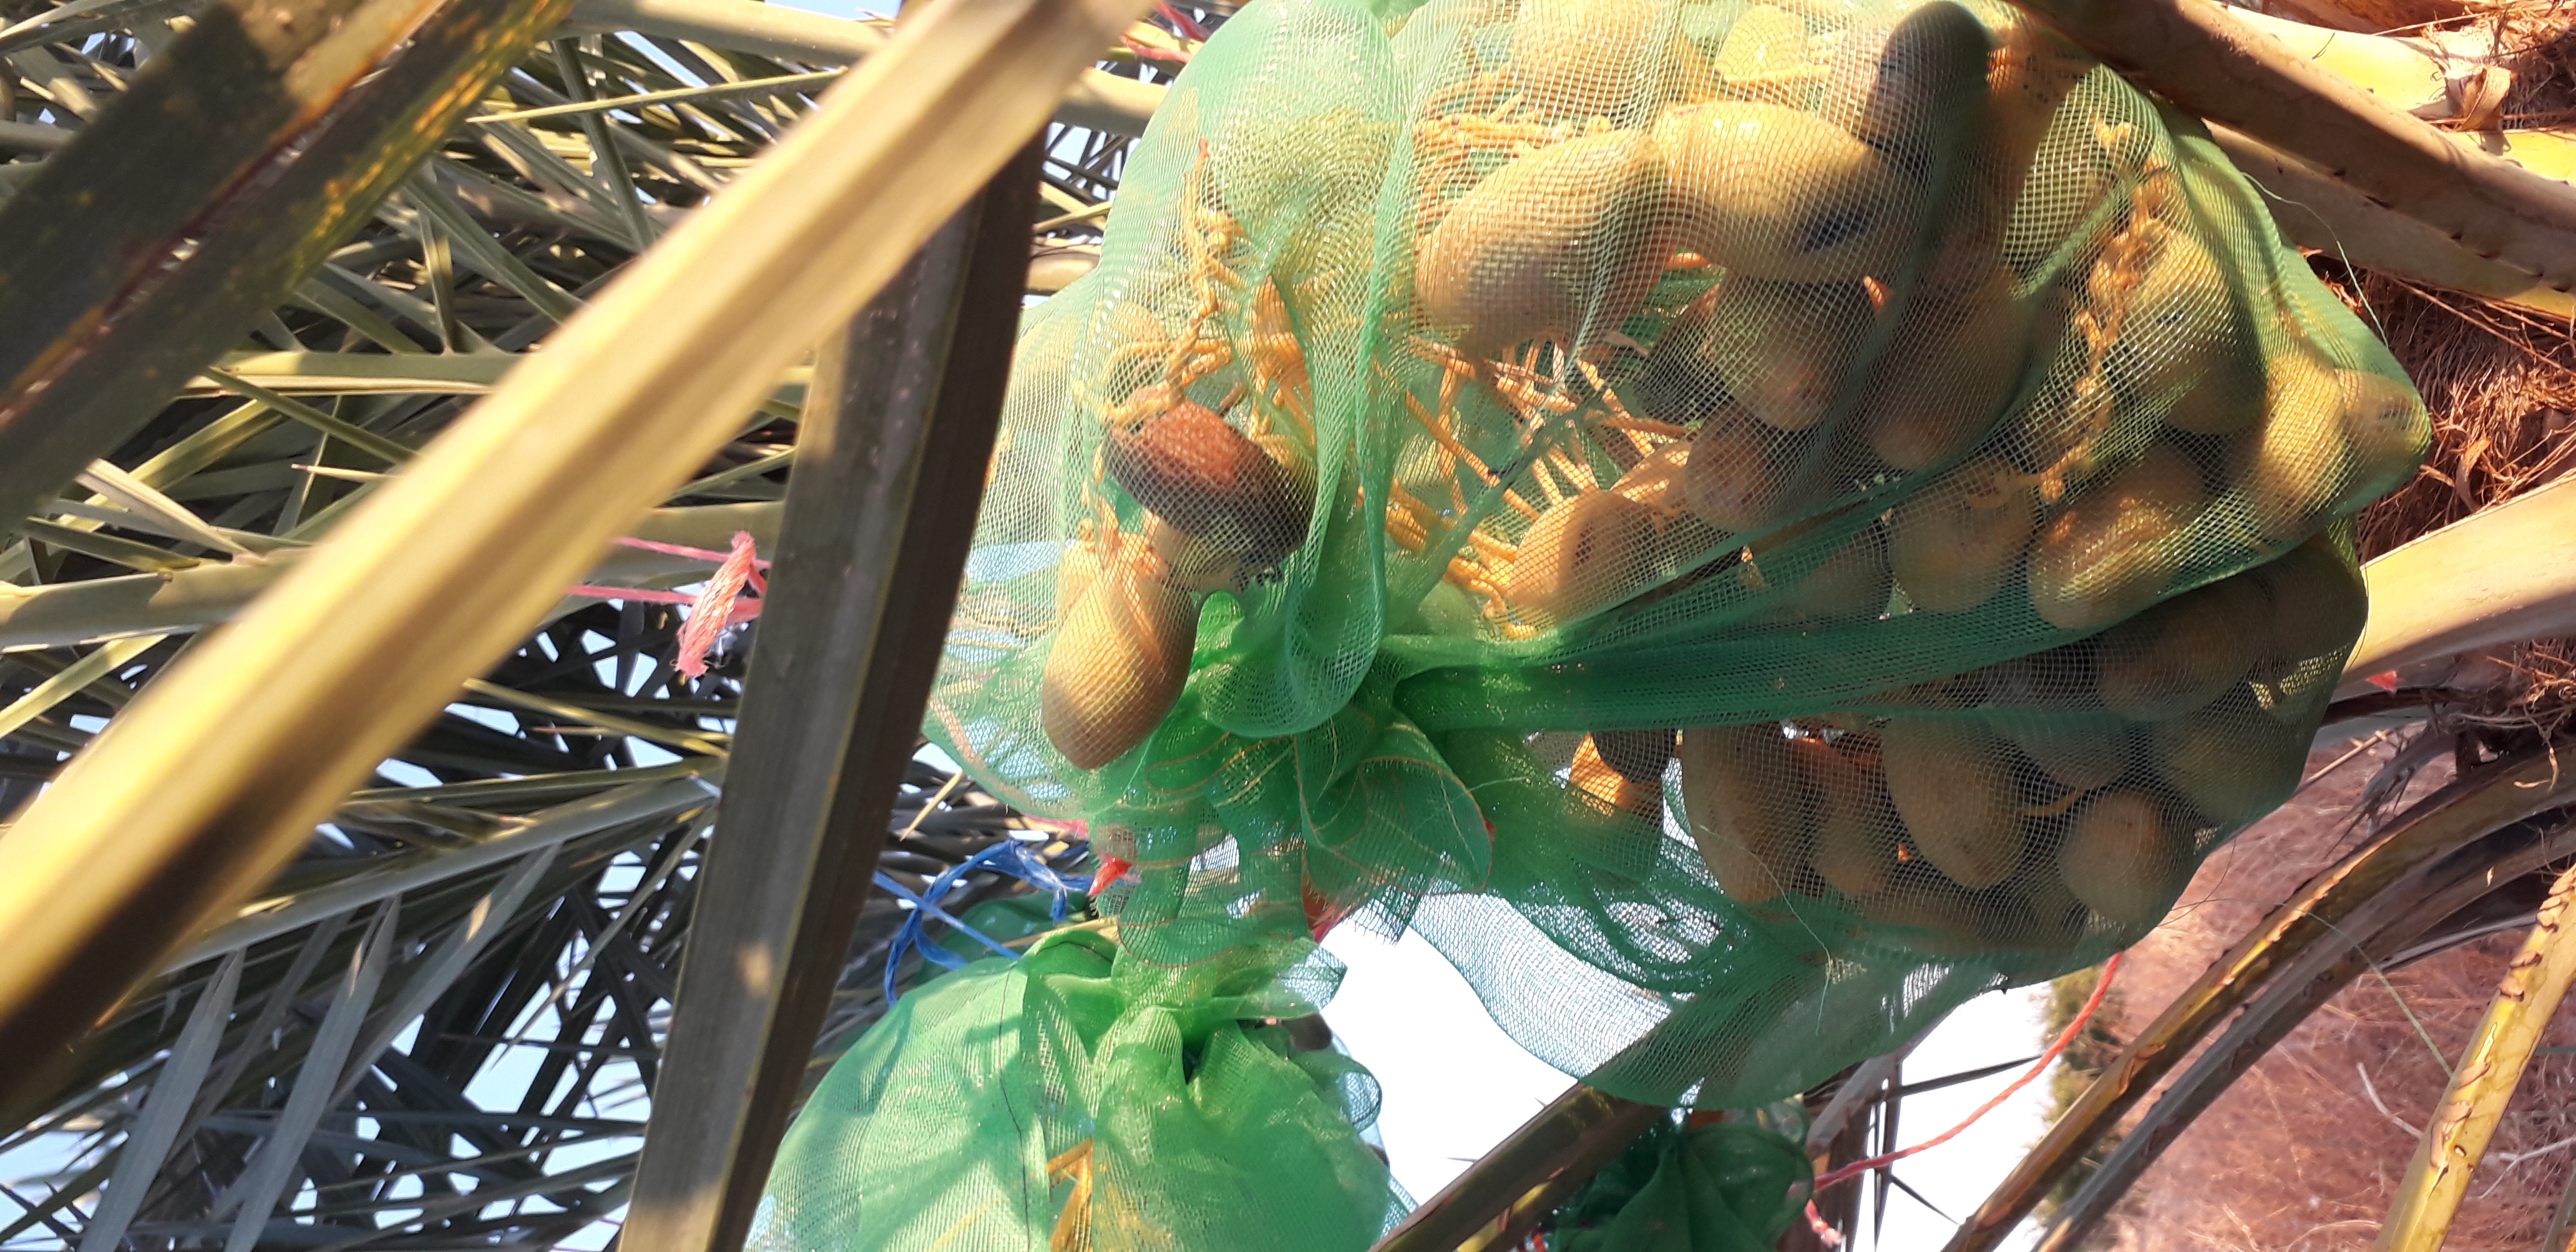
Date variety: Boumajhoul